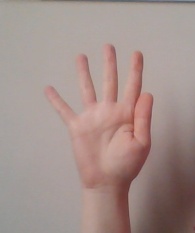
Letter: sheen